Princess Ida

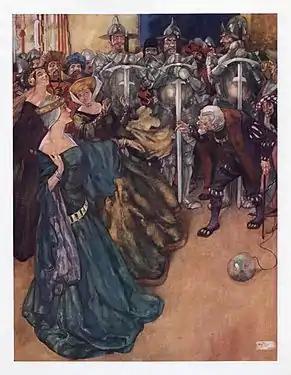
"I can tell a woman's age in half a minute – and I do!" (A line from King Gama's song, "If you give me your attention.")

"Princess Ida" is the only Gilbert and Sullivan work with dialogue entirely in blank verse and the only one of their works in three acts (and the longest opera to that date). The piece calls for a larger cast, and the soprano title role requires a more dramatic voice than the earlier works. The American star Lillian Russell was engaged to create the title role of "Princess Ida", but Gilbert did not believe that she was dedicated enough, and when she missed a rehearsal, she was dismissed. The D'Oyly Carte Opera Company's usual female lead, Leonora Braham, a light lyric soprano, nevertheless moved up from the part of Lady Psyche to assume the title role. Rosina Brandram got her big break when Alice Barnett became ill and left the company for a time, taking the role of Lady Blanche and becoming the company's principal contralto.